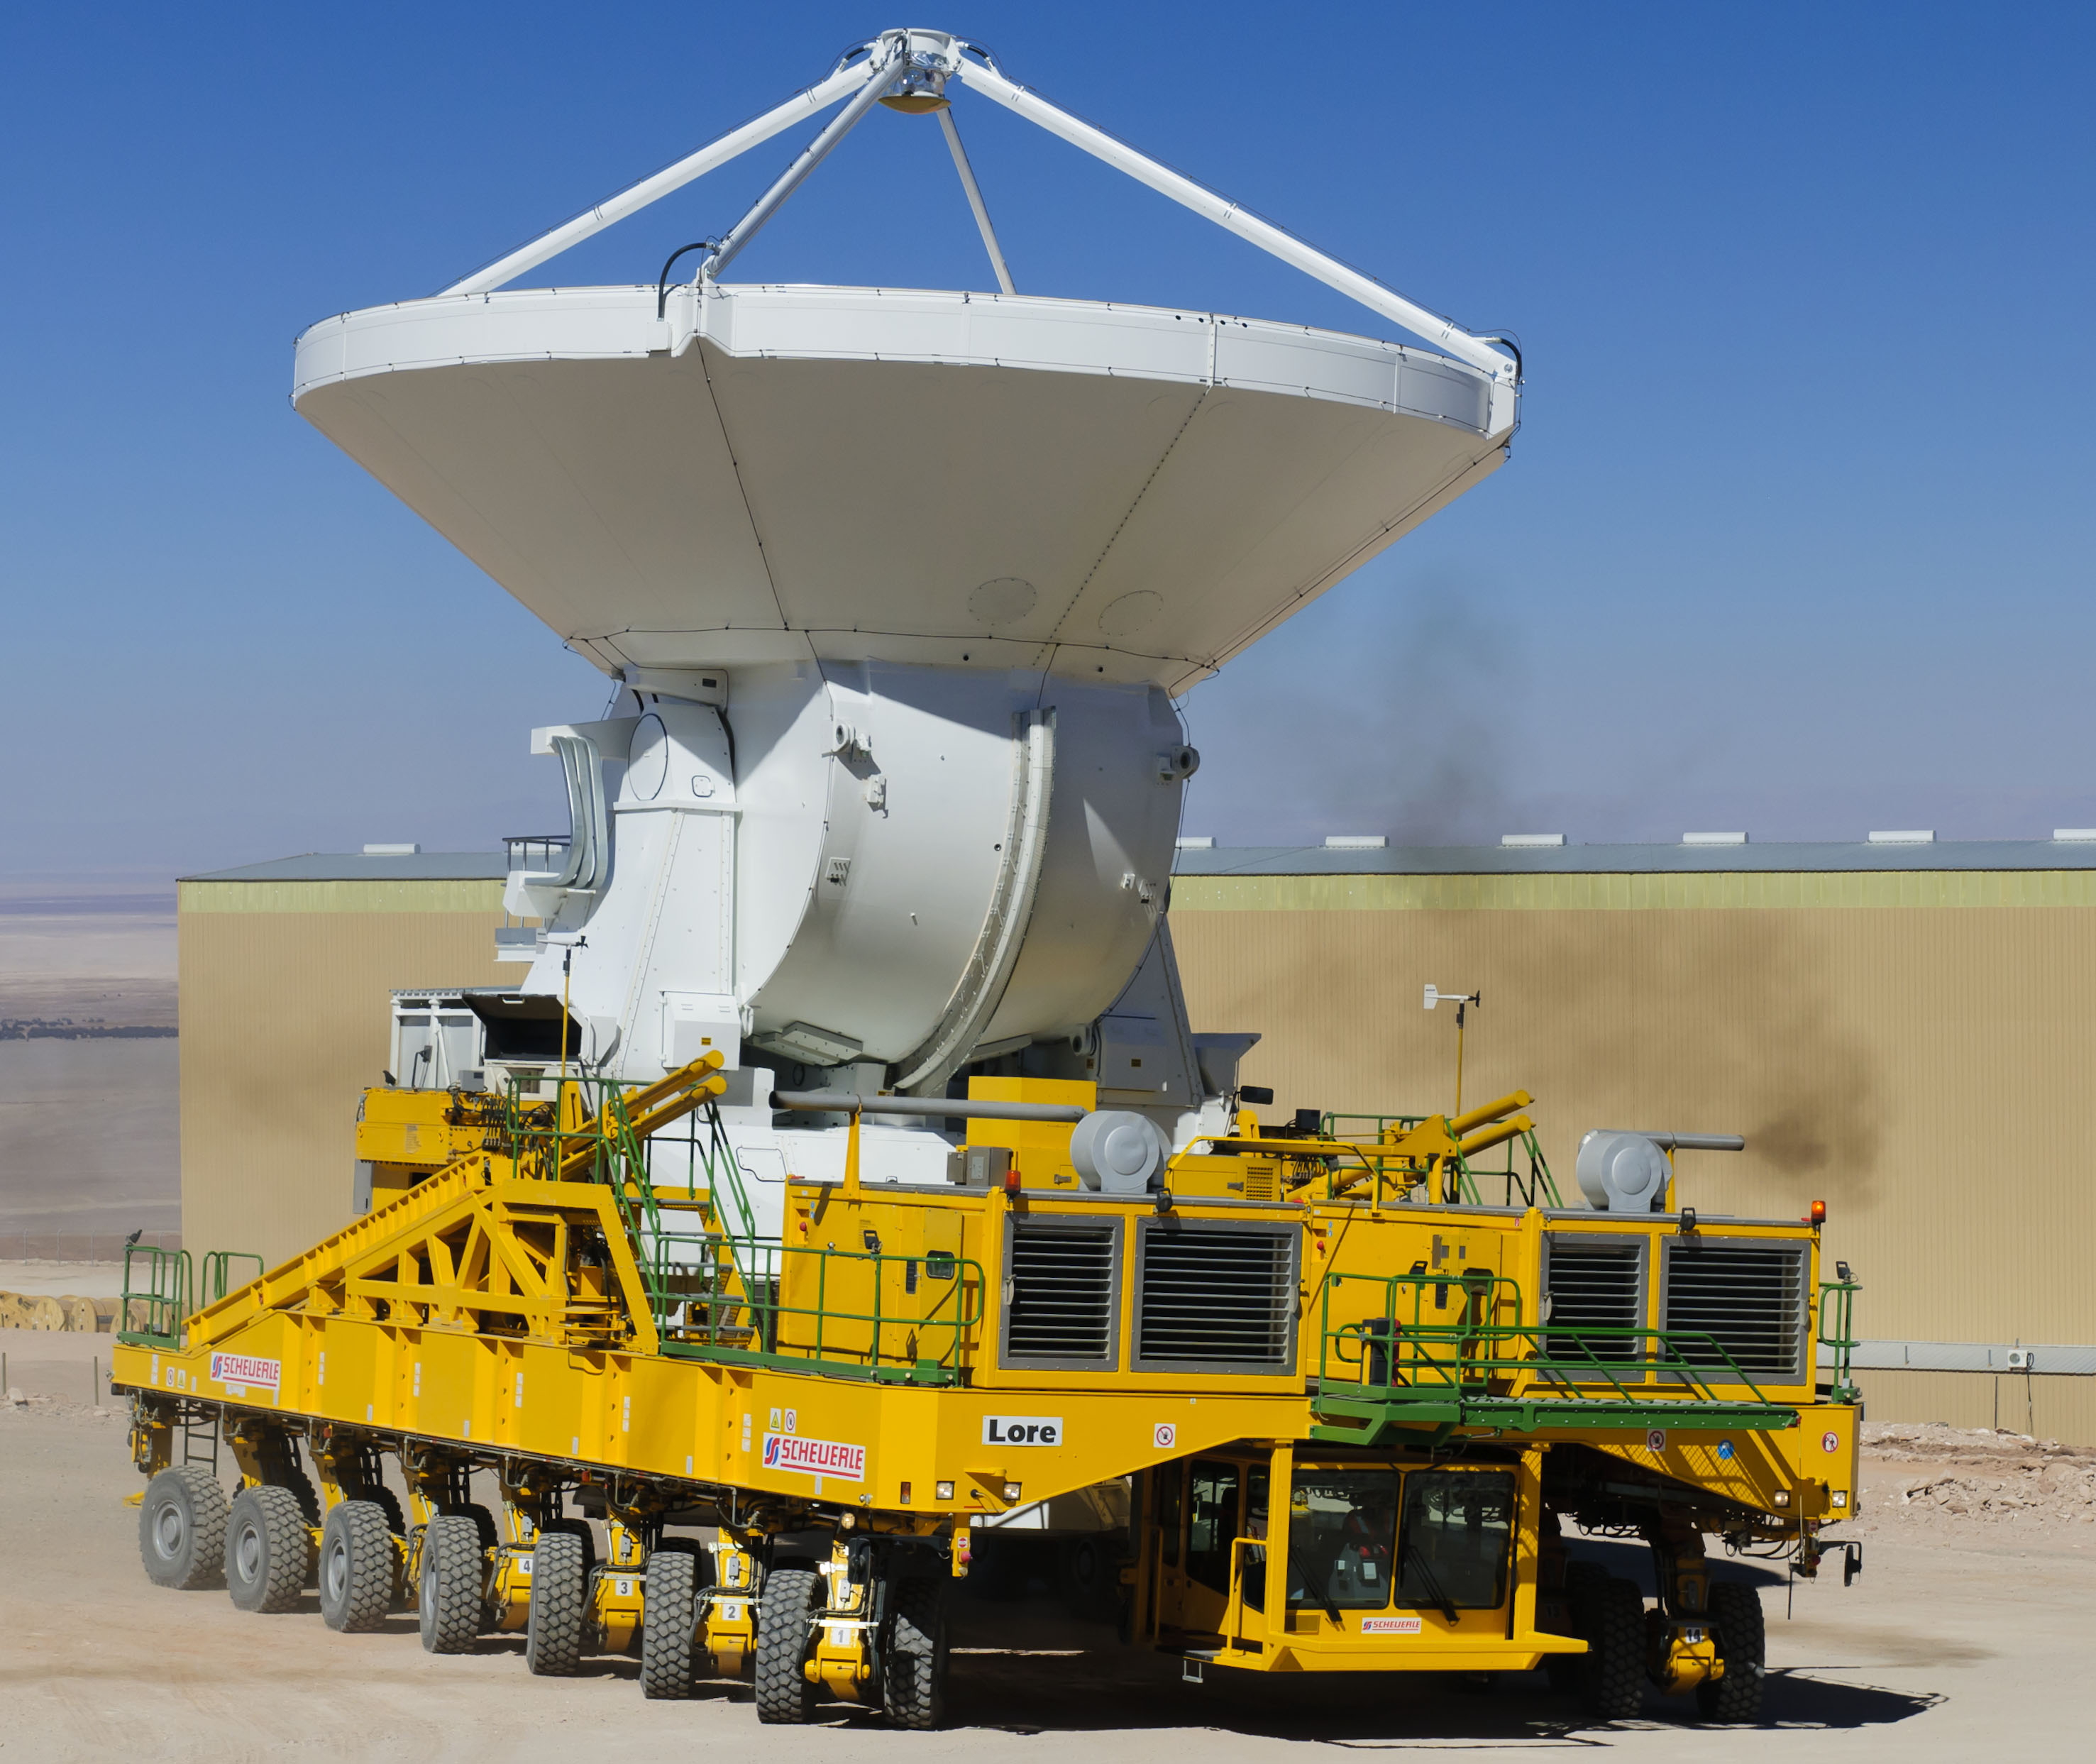
transport, vehicle, machine, nikon, chile, eso, sanpedrodeatacama, d300, osf, freight transport, construction equipment